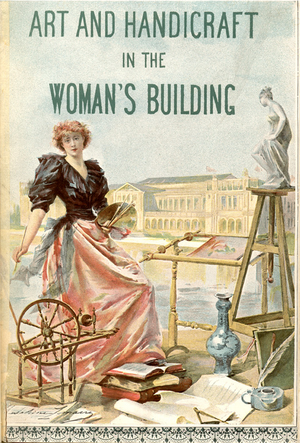
Une femme artiste — une artiste — est une expression qui renvoie à un fait sociologique relativement récent.